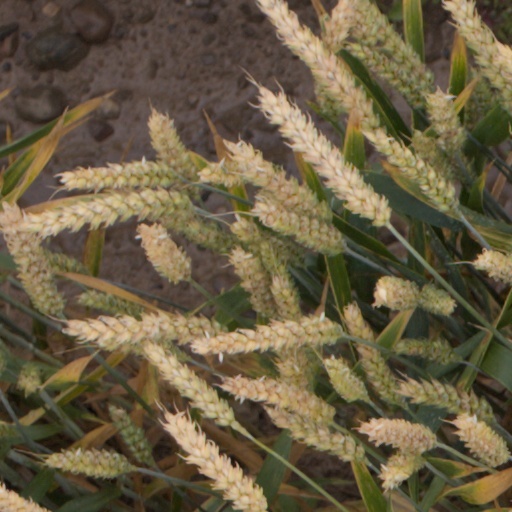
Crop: wheat